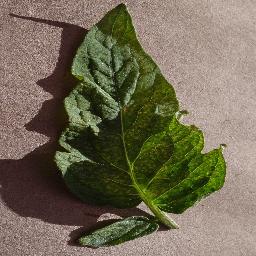
Label: Tomato___Spider_mites Two-spotted_spider_mite